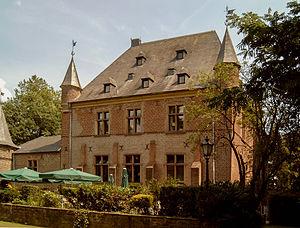
Nettetal est une municipalité située dans l'arrondissement de Viersen, Rhénanie-du-Nord-Westphalie, en Allemagne.